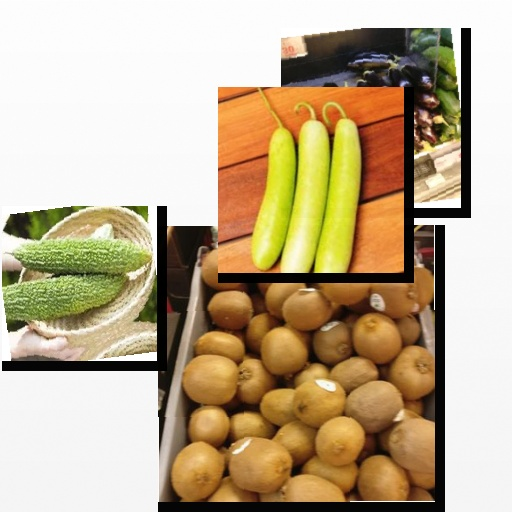
Food items: bottle_gourd, eggplant, kiwi, bitter_gourd